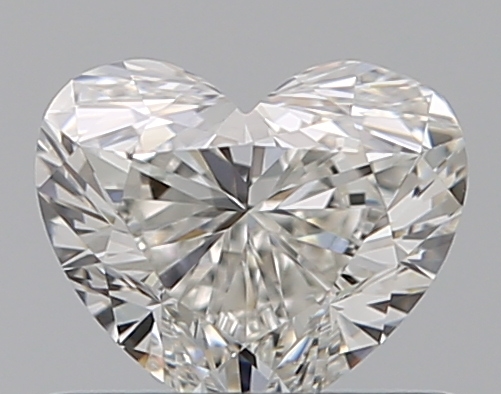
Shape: heart
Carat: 0.5
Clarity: VVS1
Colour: G
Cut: EX
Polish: EX
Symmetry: VG
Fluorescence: M
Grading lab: GIA
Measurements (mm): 4.63 x 5.49 x 3.15